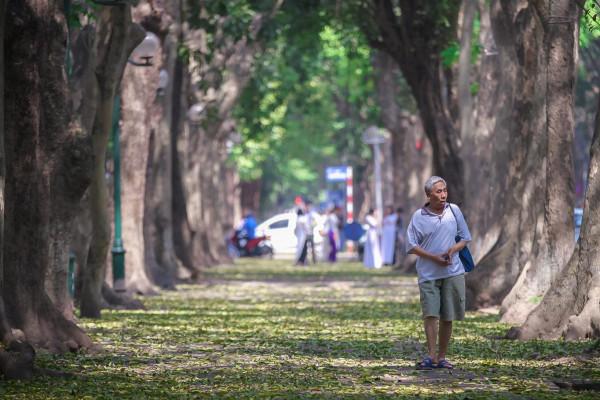
có nhiều cái cây xuất hiện ở hai bên của lối đi